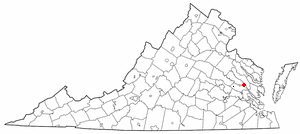
West Pointest une ville américaine située dans le Comté de King William dans l’État de Virginie. En 2010, sa population était de 3 306 habitants.